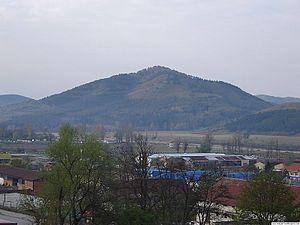
Ada Tepe est une colline de la chaîne des Rhodopes située à 4 km de Kroumovgrad dans le Sud de la Bulgarie. Sa richesse en or a été exploitée dès l'âge du bronze. Il s'agit d'électrum, un alliage d'or et d'argent dont la proportion est ici de 3:1 et qui est seulement contaminé par des traces d'arsenic. La montagne en elle-même est essentiellement formée par des sédiments du Maastrichtien reposant sur des orthogneiss âgés d'un peu plus de 300 millions d'années.